Queen Elizabeth 2

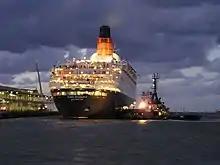
A new and wider funnel was installed in her 1986-87 refit to handle conversion from steam to diesel power. Moored in Melbourne 2008.

On 3 May 1982, she was requisitioned by the British government for service as a troop carrier in the Falklands War.